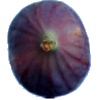
Label: Fig 1